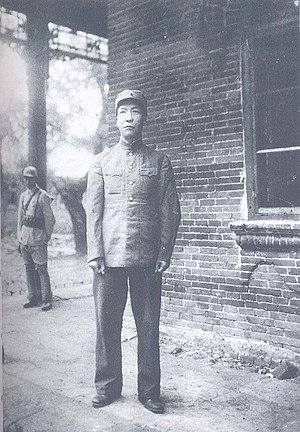
Zhou Baozhong est un commandant de l'armée unie anti-japonaise du Nord-Est qui résista à l'armée impériale japonaise durant la pacification du Mandchoukouo.